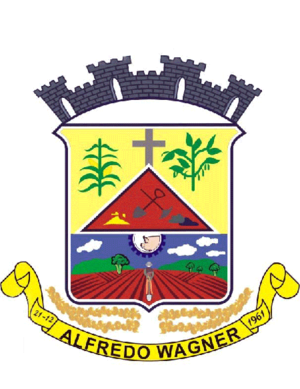
Alfredo Wagner est une ville brésilienne de l'État de Santa Catarina.